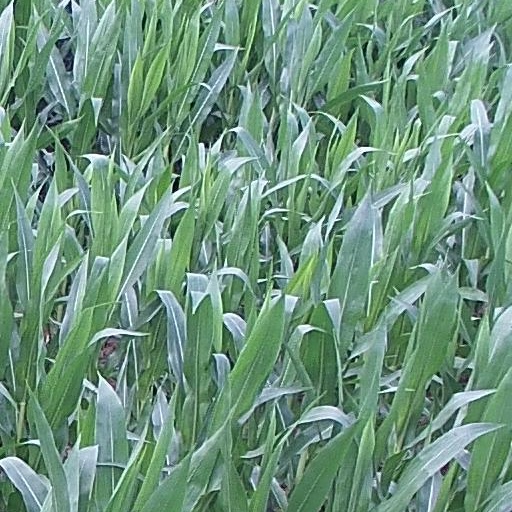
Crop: maize; corn